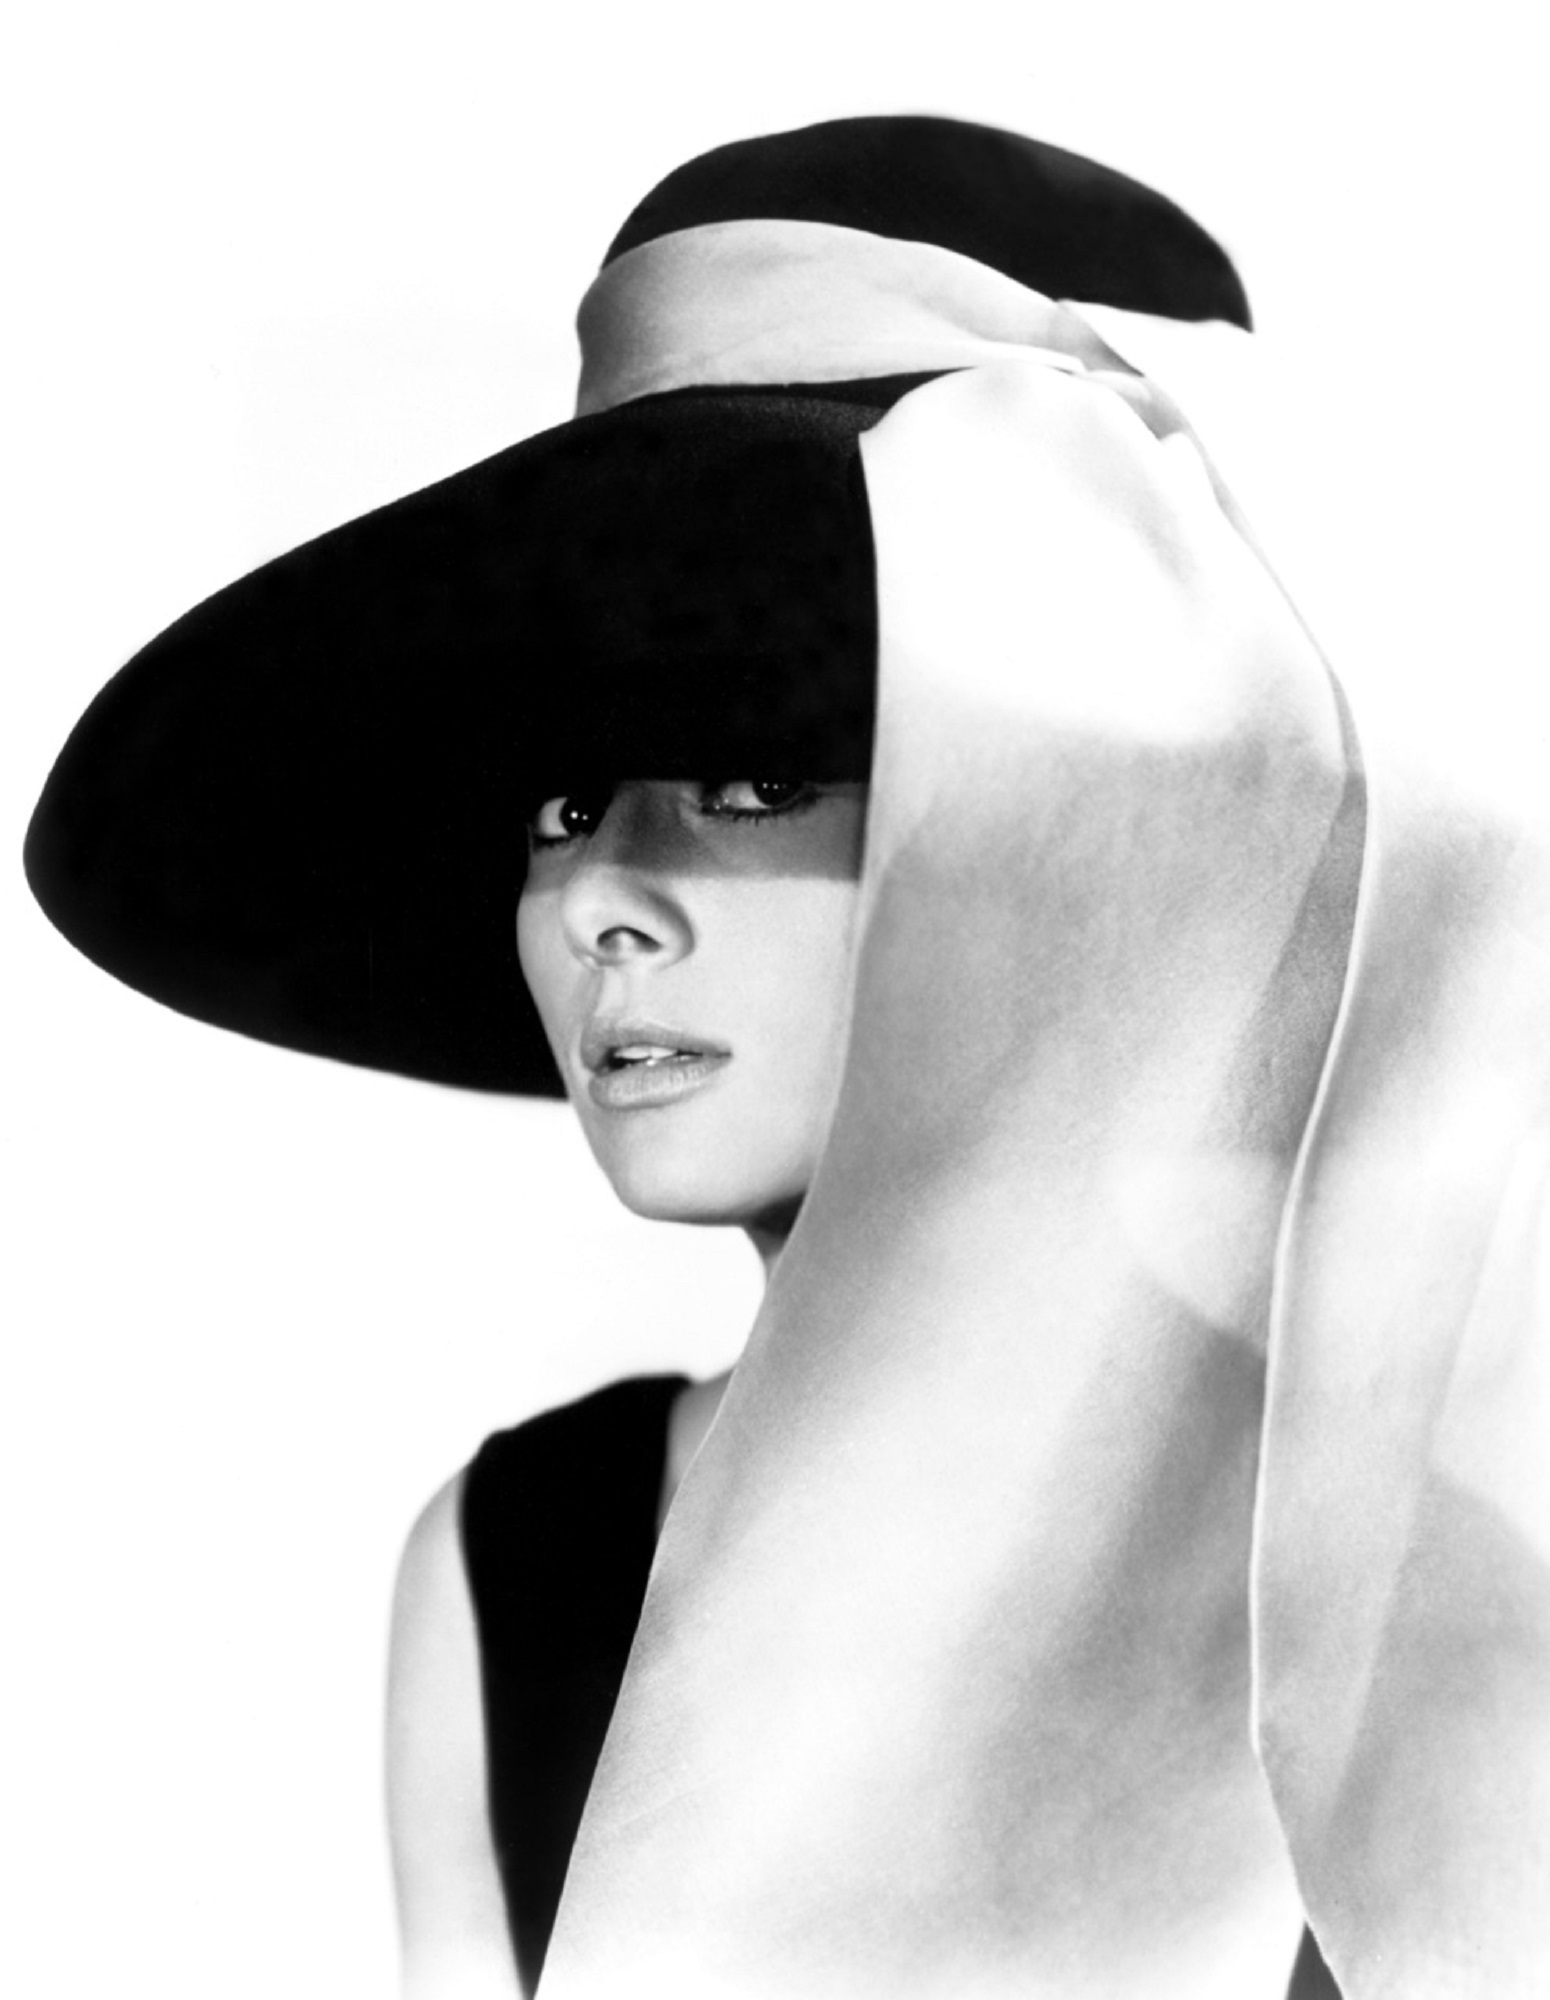
black and white, vintage, star, female, hollywood, hat, nostalgia, clothing, monochrome, headgear, hairstyle, pictures, cap, head, cinema, icon, awards, celebrity, veil, classics, movies, actress, monochrome photography, audrey hepburn, fashion accessory, motion pictures